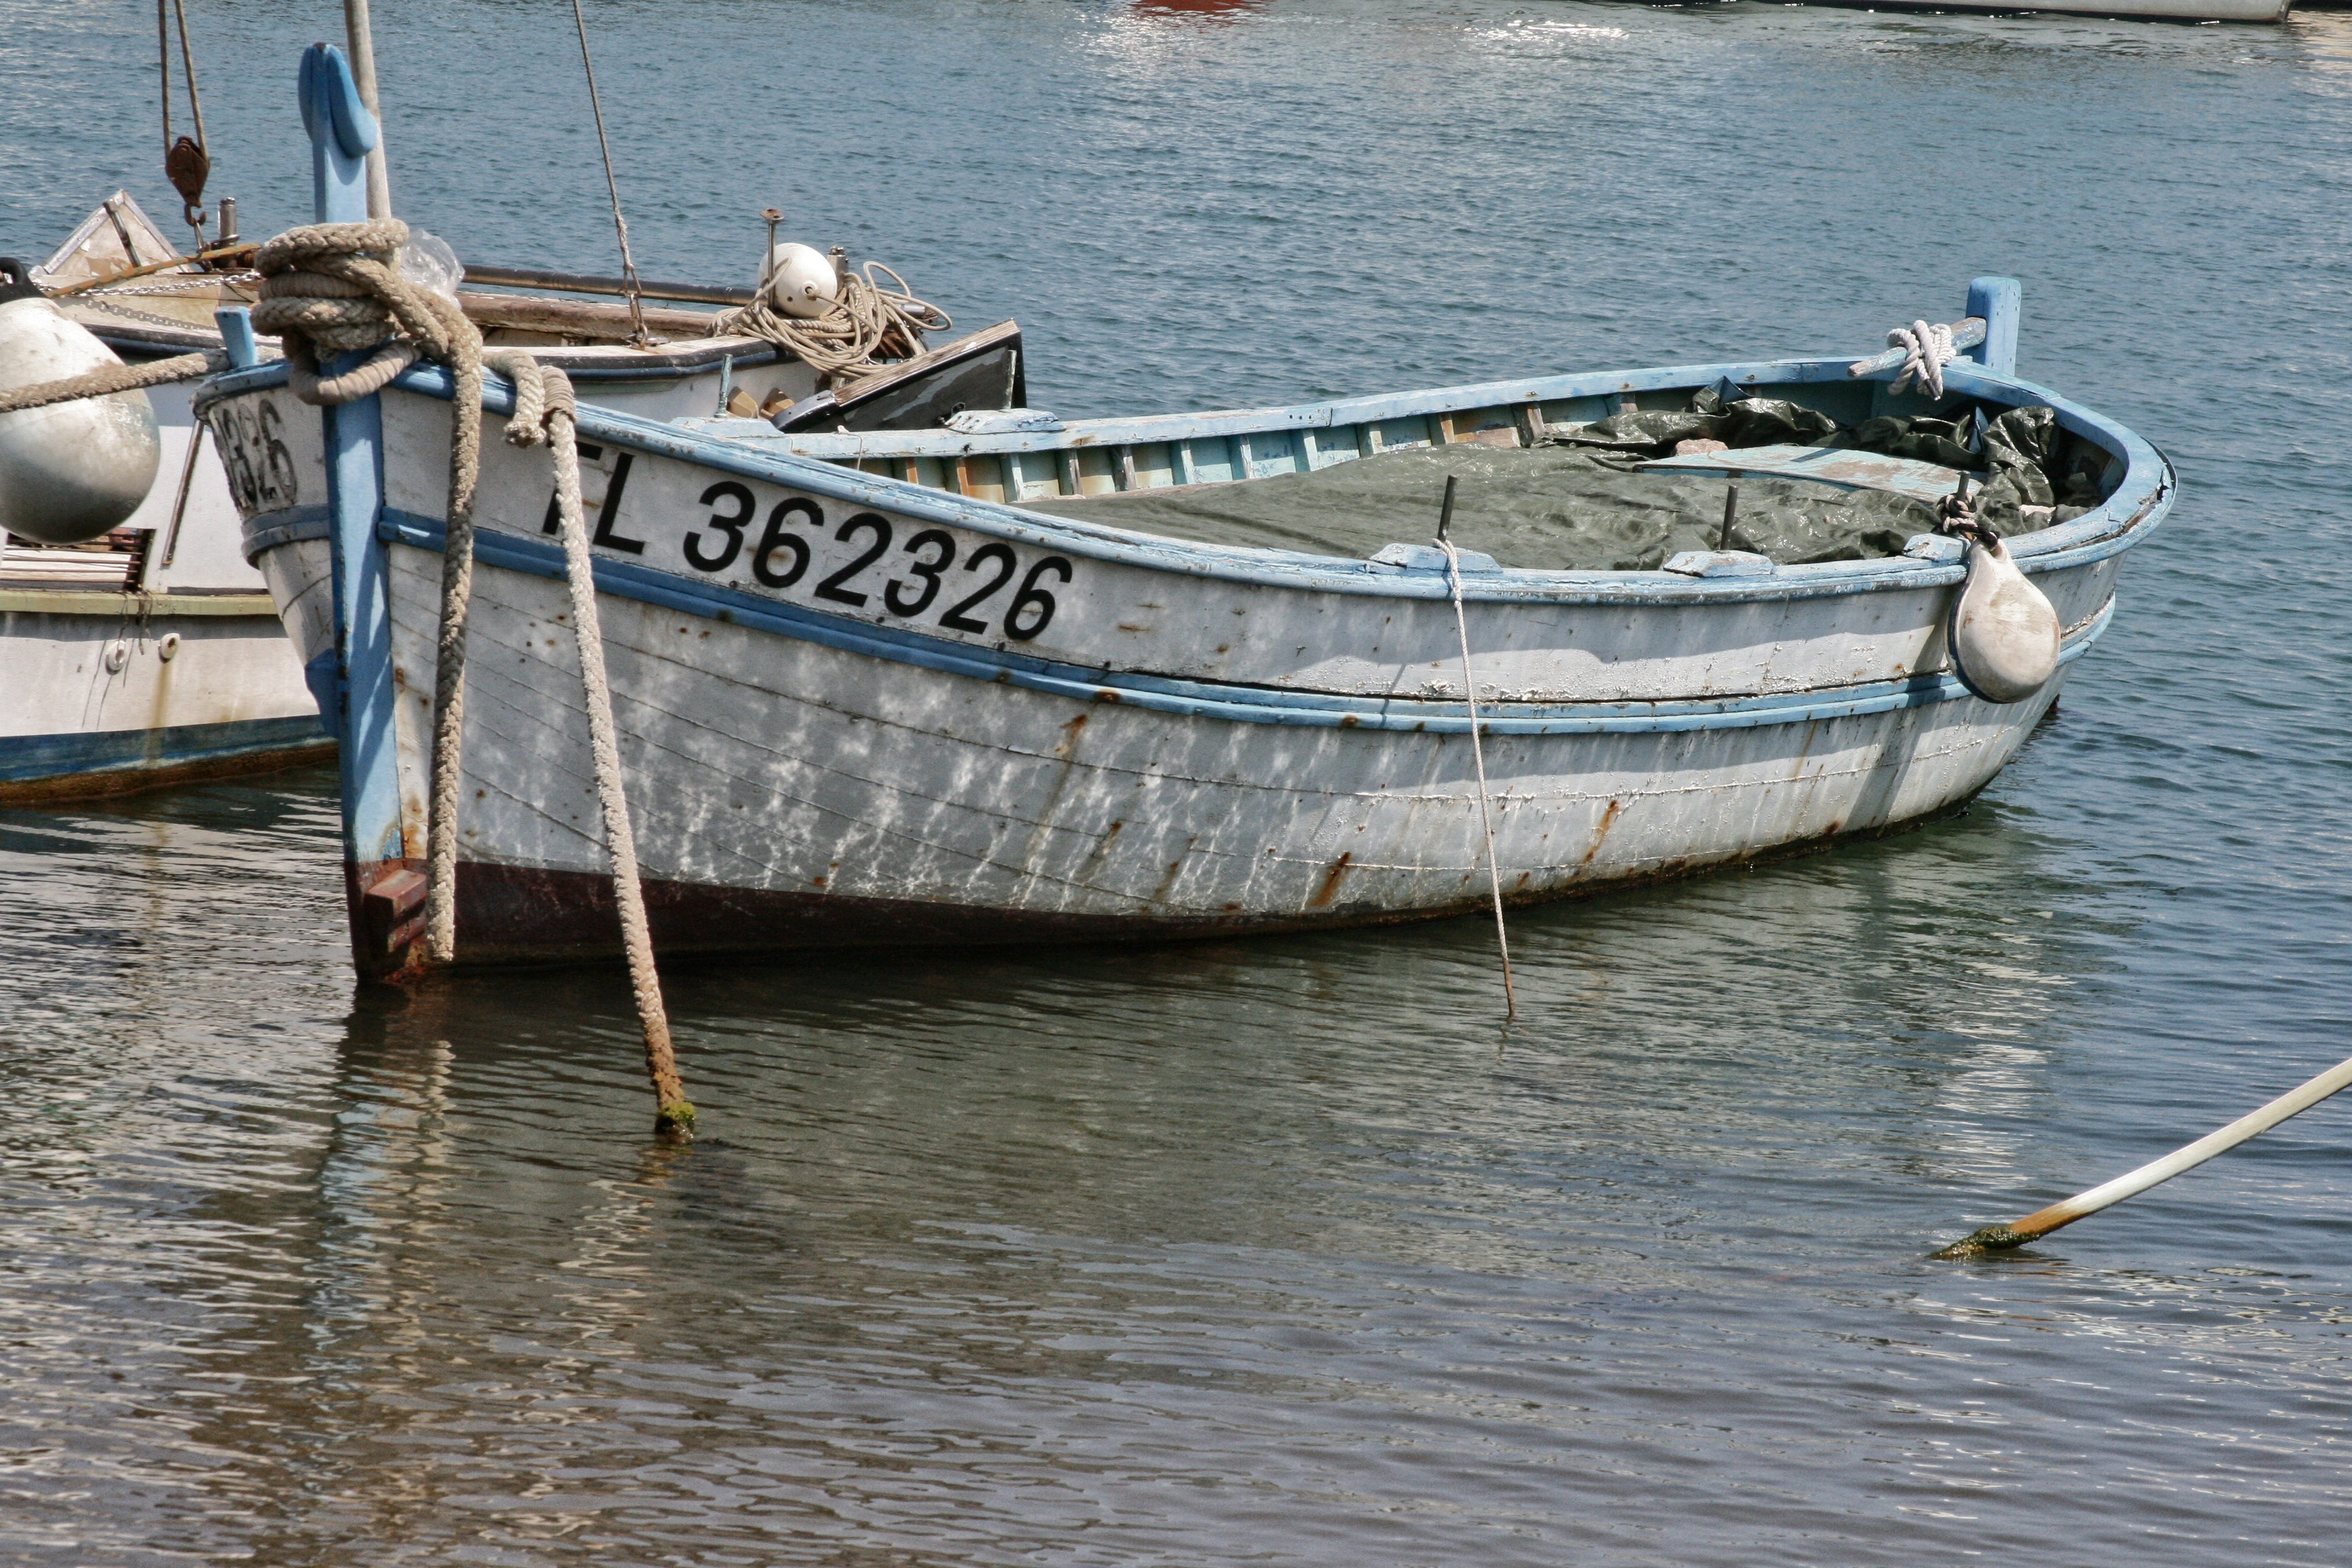
sea, boat, france, vehicle, boating, provence, watercraft, rowing, var, barque, fishing vessel, hy res, skiff, watercraft rowing